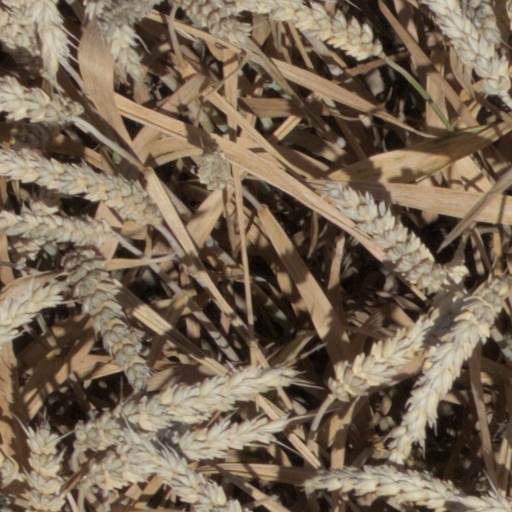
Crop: wheat